Viewtiful Joe: Red Hot Rumble

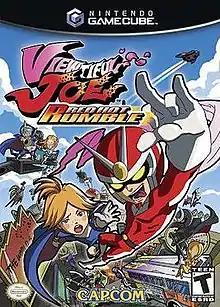
North American GameCube box art

Viewtiful Joe: Red Hot Rumble, known in Japan as is a video game released by Capcom in 2005 for the GameCube and the PlayStation Portable. It combines platform fighter and beat 'em up gameplay, and features characters and elements from the "Viewtiful Joe" video game series and its accompanying animated series.